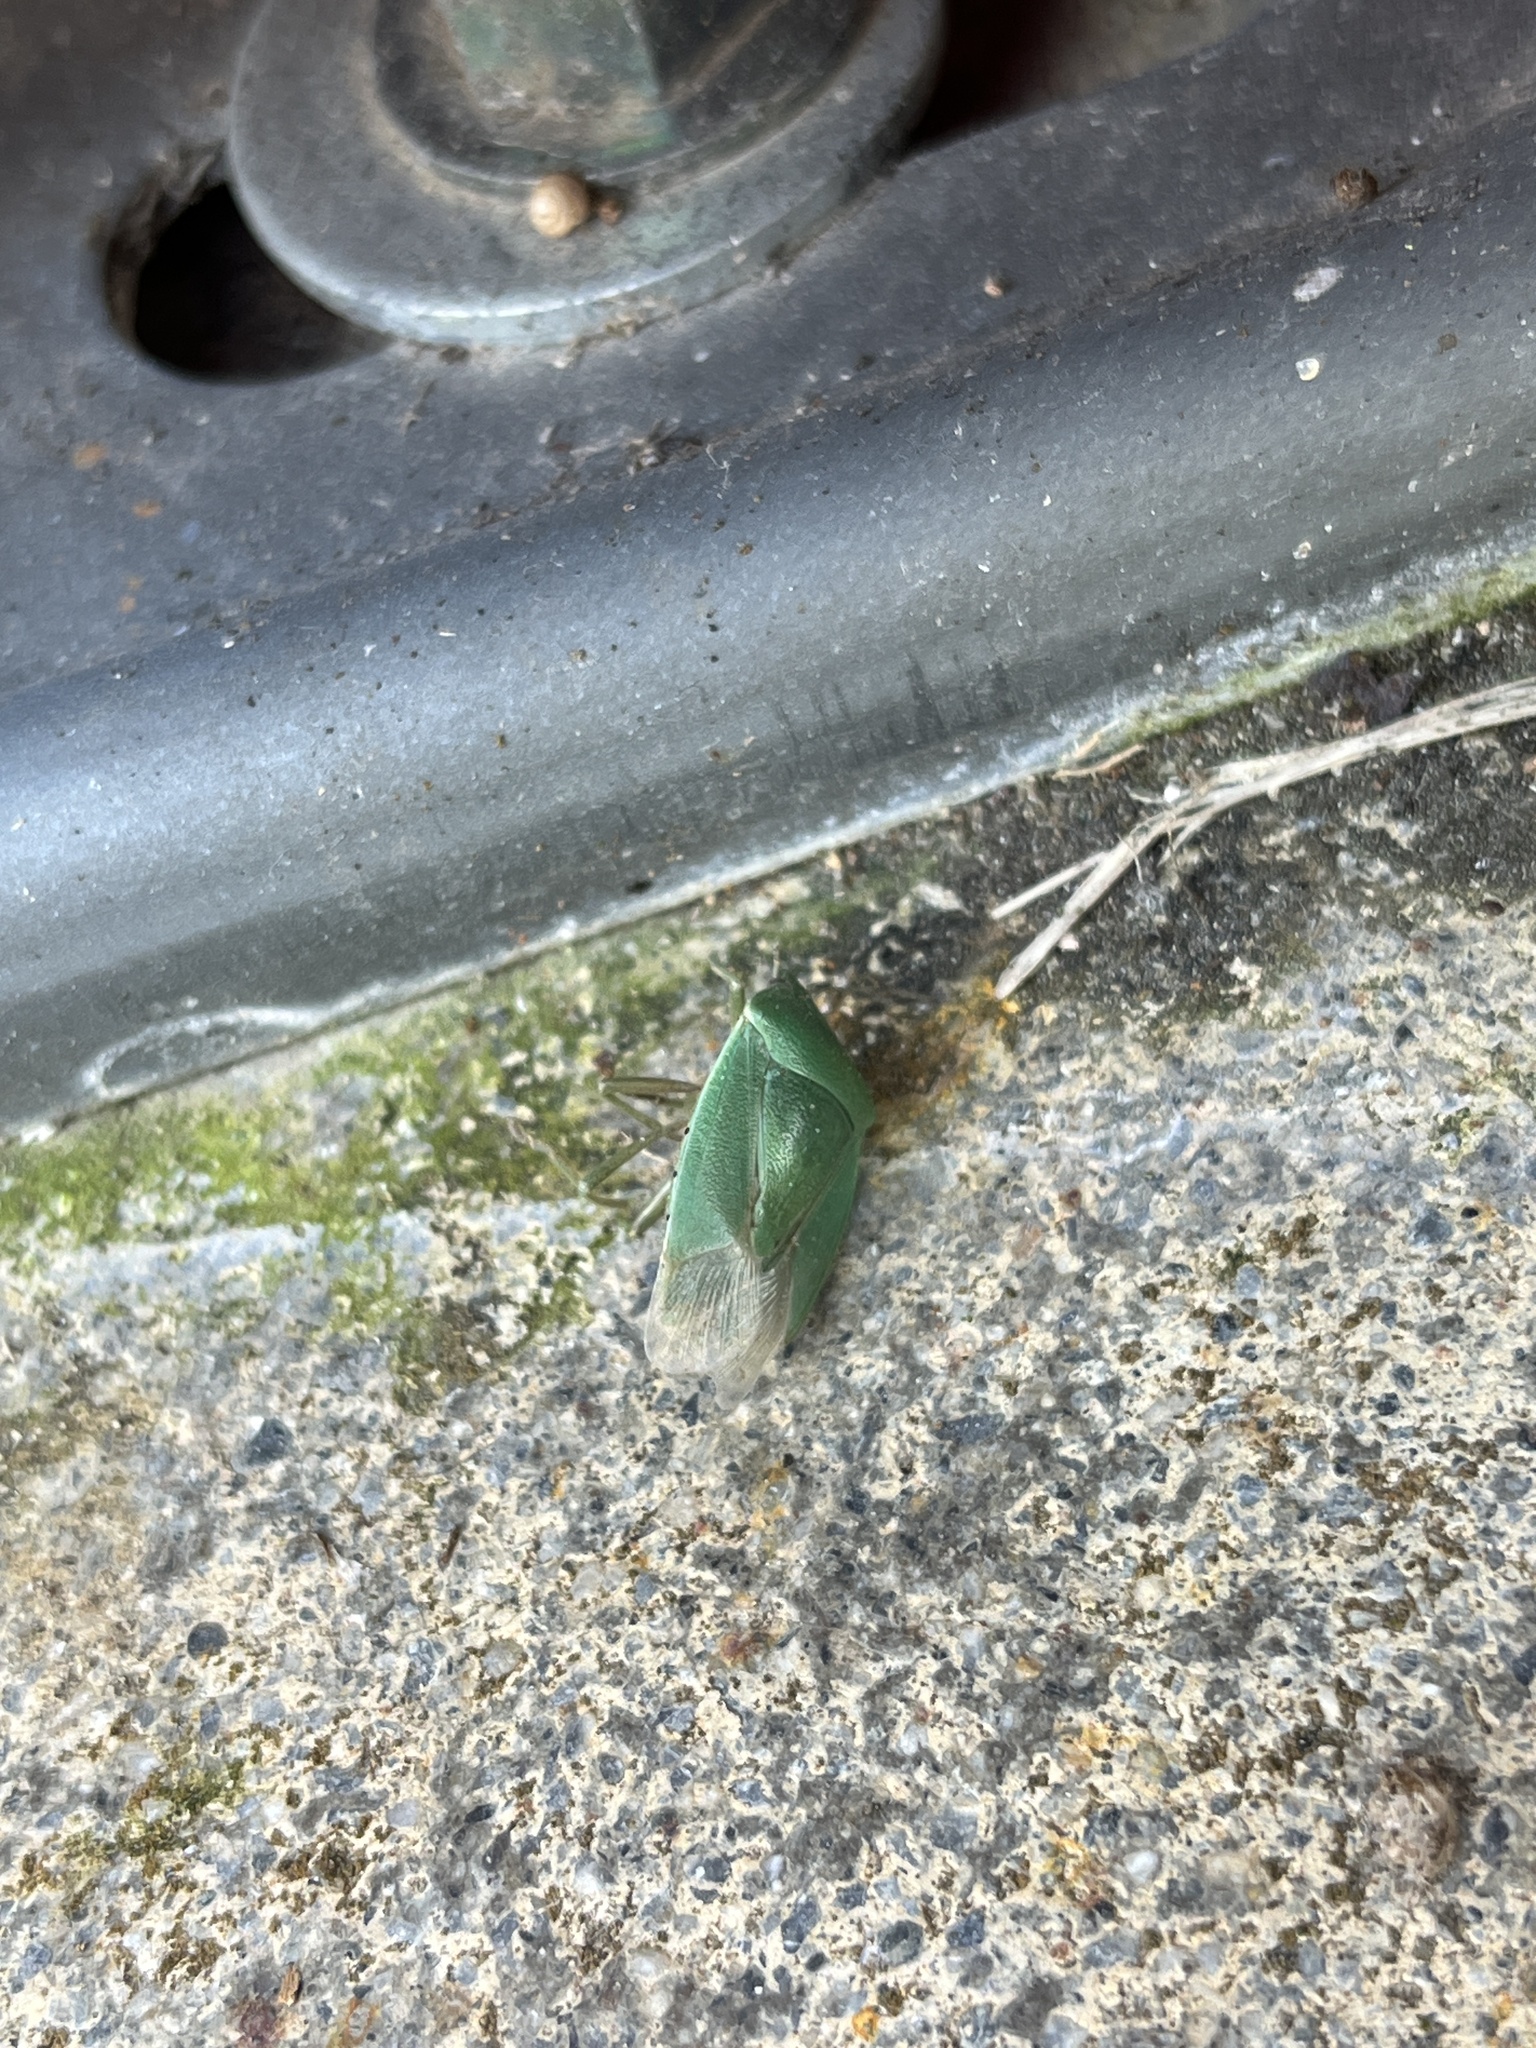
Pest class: stink_bug